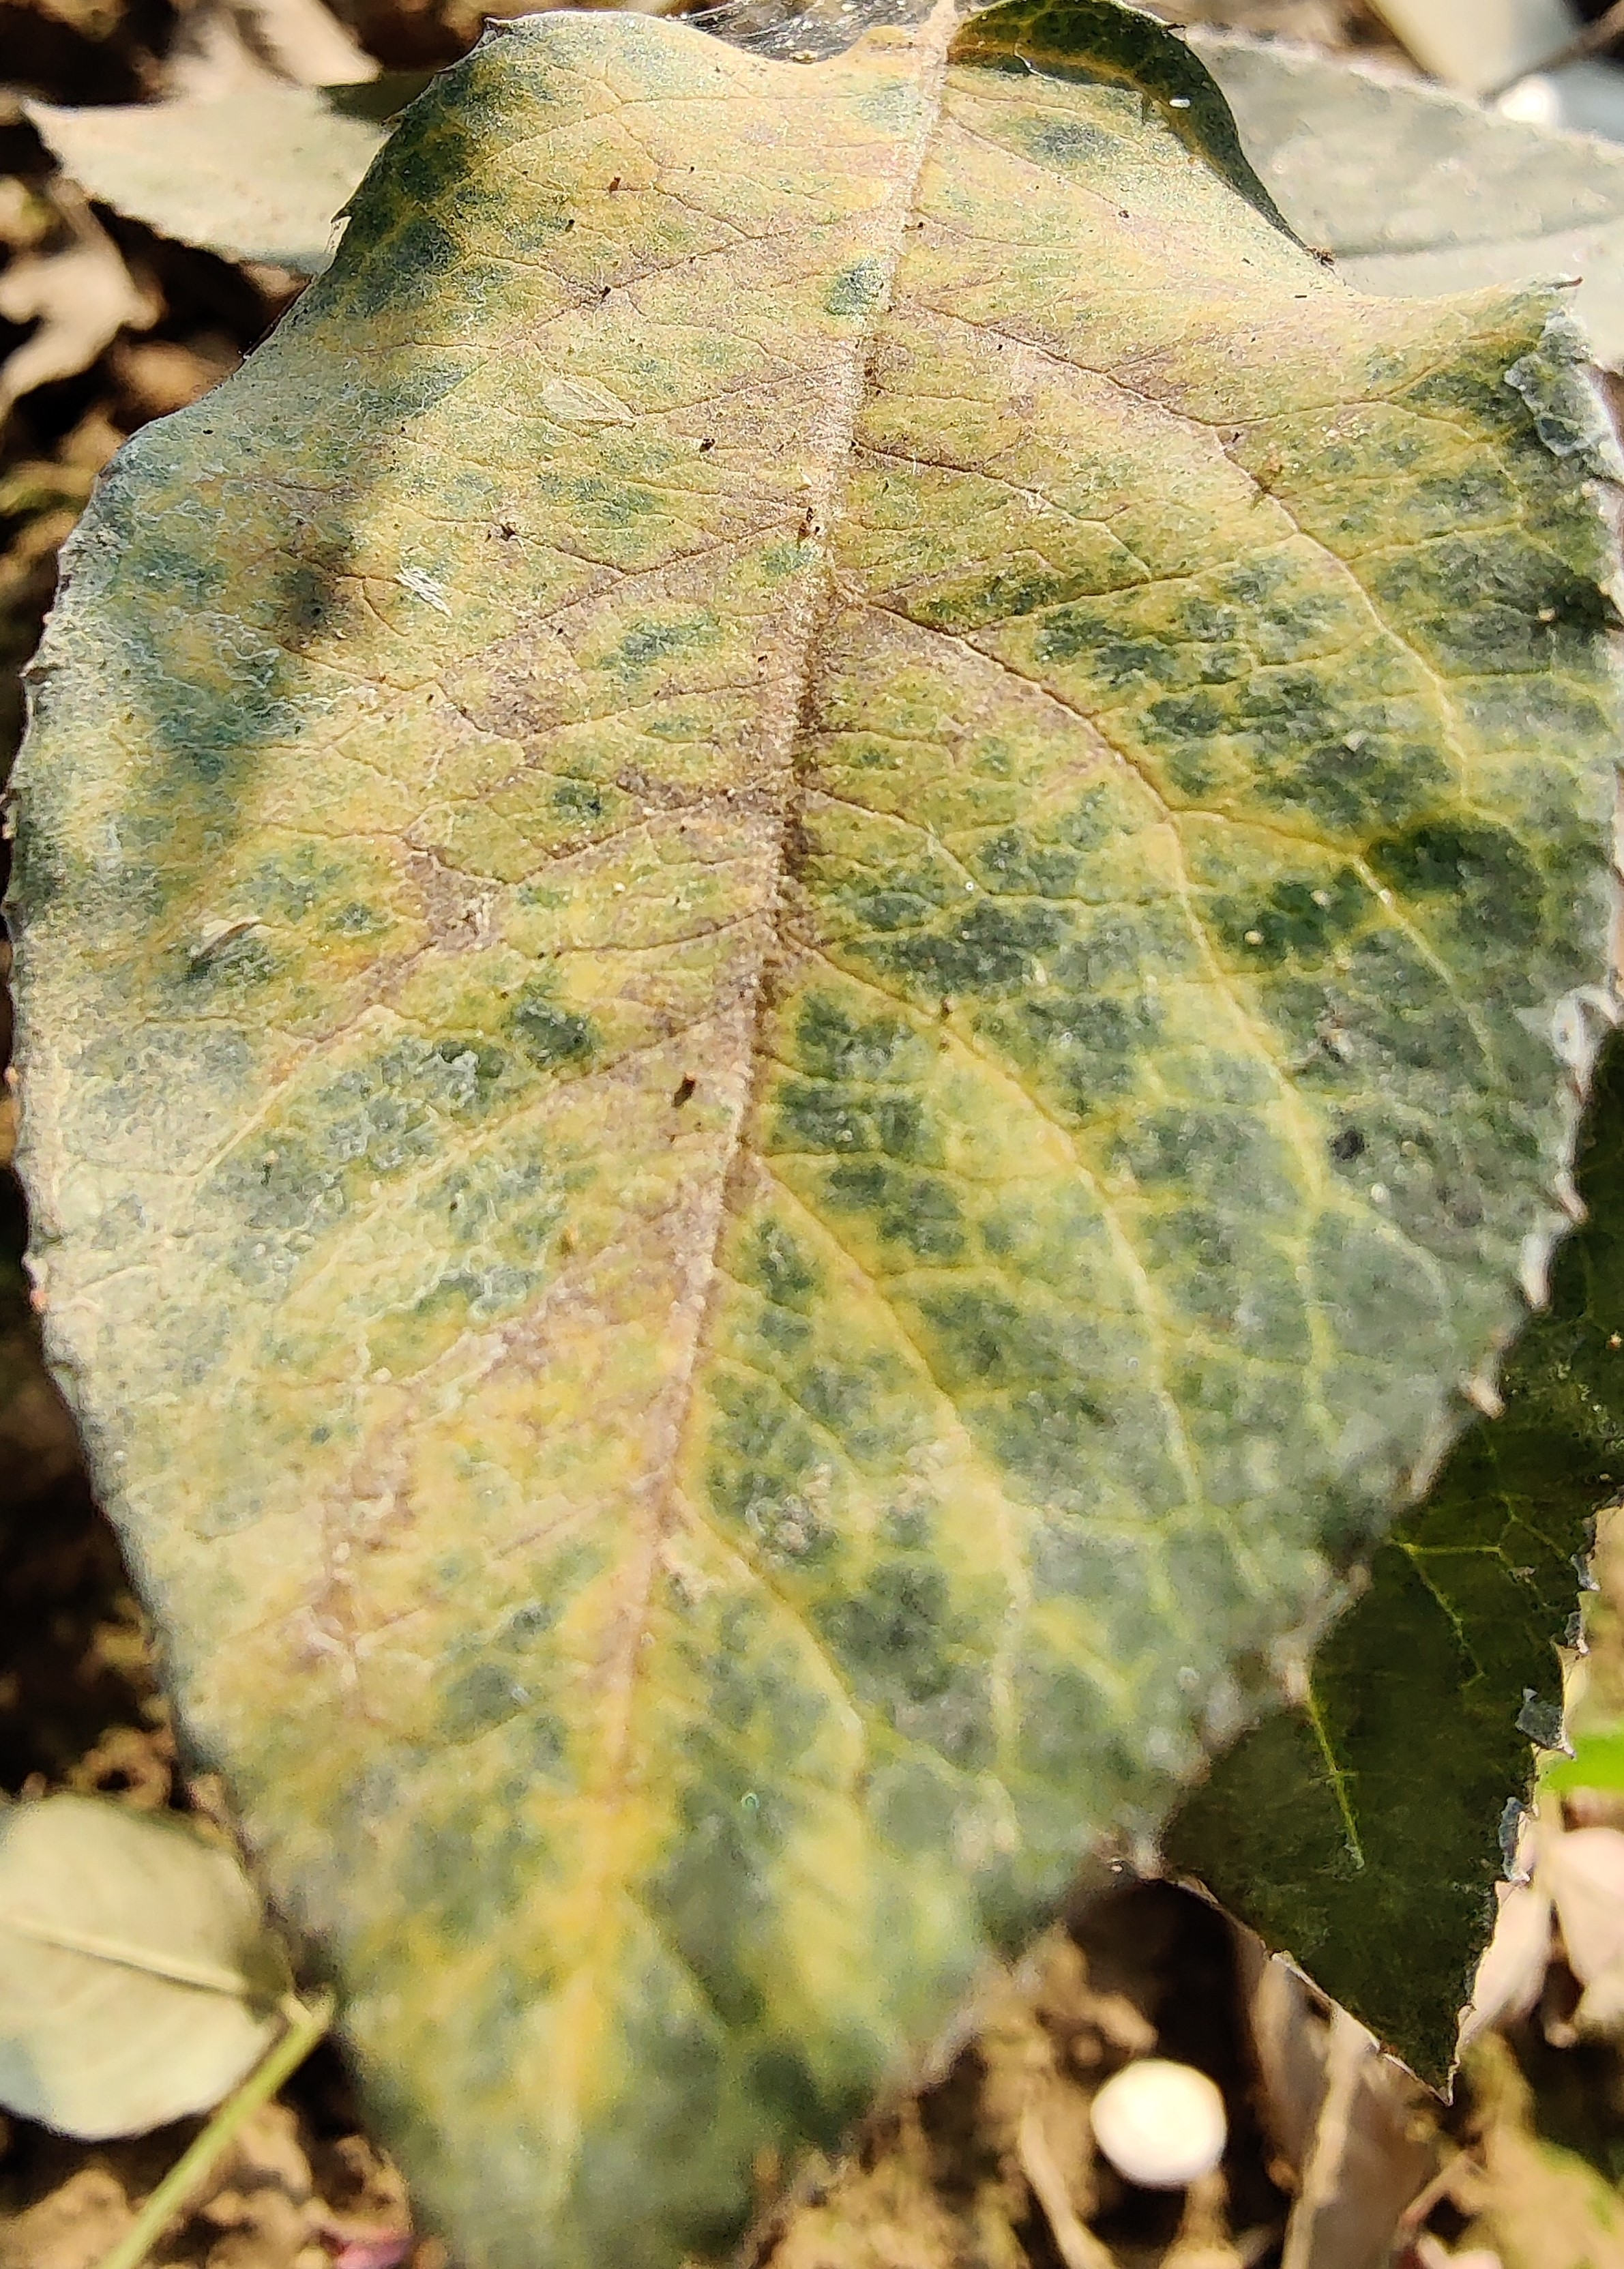
Label: Downy Mildew